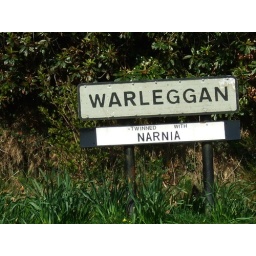
We spotted this village sign deep in the moor